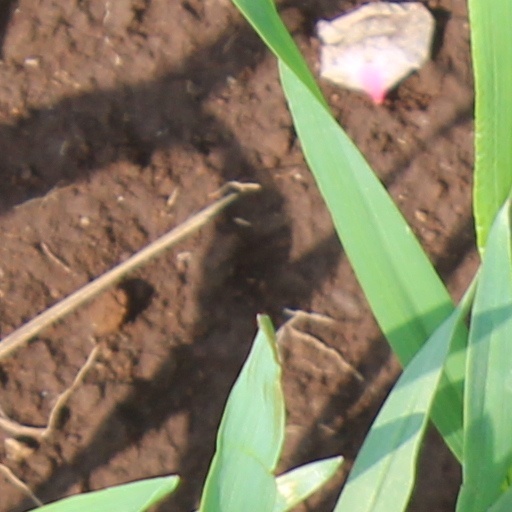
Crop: wheat